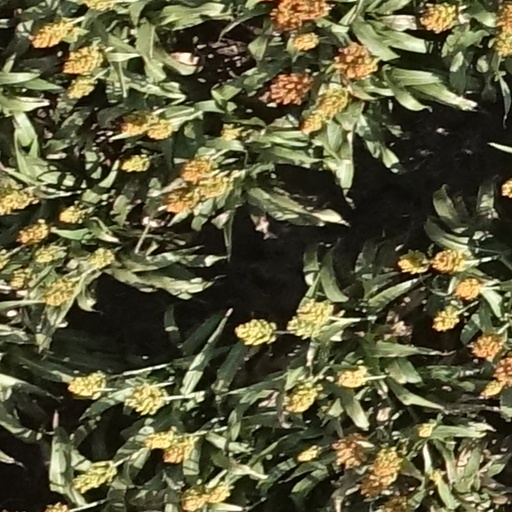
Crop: sorghum